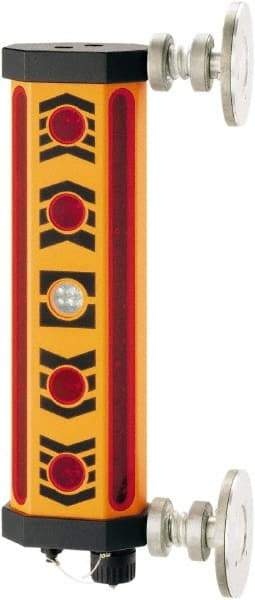
Johnson Level & Tool - Laser Level NiMH Rechargeable Battery Pack, Laser Detector - Use With Red Beam Rotary Laser
Item #: 58761149 Brand: Johnson Level & Tool Model #: 40-6791 Exact Tooling IR#: 04 Product Specifications Type Laser Detector For Use With Red Beam Rotary Laser Power NiMH Rechargeable Battery Pack PSC Code 5210
Brand: Johnson Level & Tool
Category: Hardware > Tools > Measuring Tools & Sensors > Levels > Laser Levels